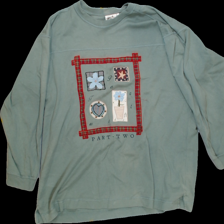
View: front
Type: Sweater
Category: Ladies
Brand: Part Two
Colors: Multicolor
Material: 100%cotton
Pattern: Logo print
Cut: Regular, C-collar
Size: XL
Season: All
Trend: No trend
Stains: Yes
Price range: <50
Recommended usage: Export